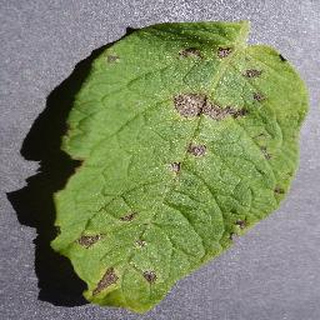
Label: potato_early_blight